Dallas

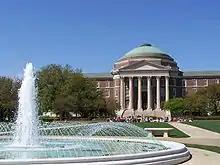
Dallas Hall at Southern Methodist University in University Park, Texas

Opened on July 4, 1906, Lake Cliff Park was called "the Southwest's Greatest Playground". The park was home to an amusement park, a large pool, waterslides, the world's largest skating rink, and three theaters, the largest being the 2,500-seat Casino Theater. After the streetcar bridge that brought most of the park visitors collapsed, Lake Cliff Park was sold. The Casino Theater moved and the pool was demolished after a polio scare in 1959. The pool was Dallas's first municipal pool.